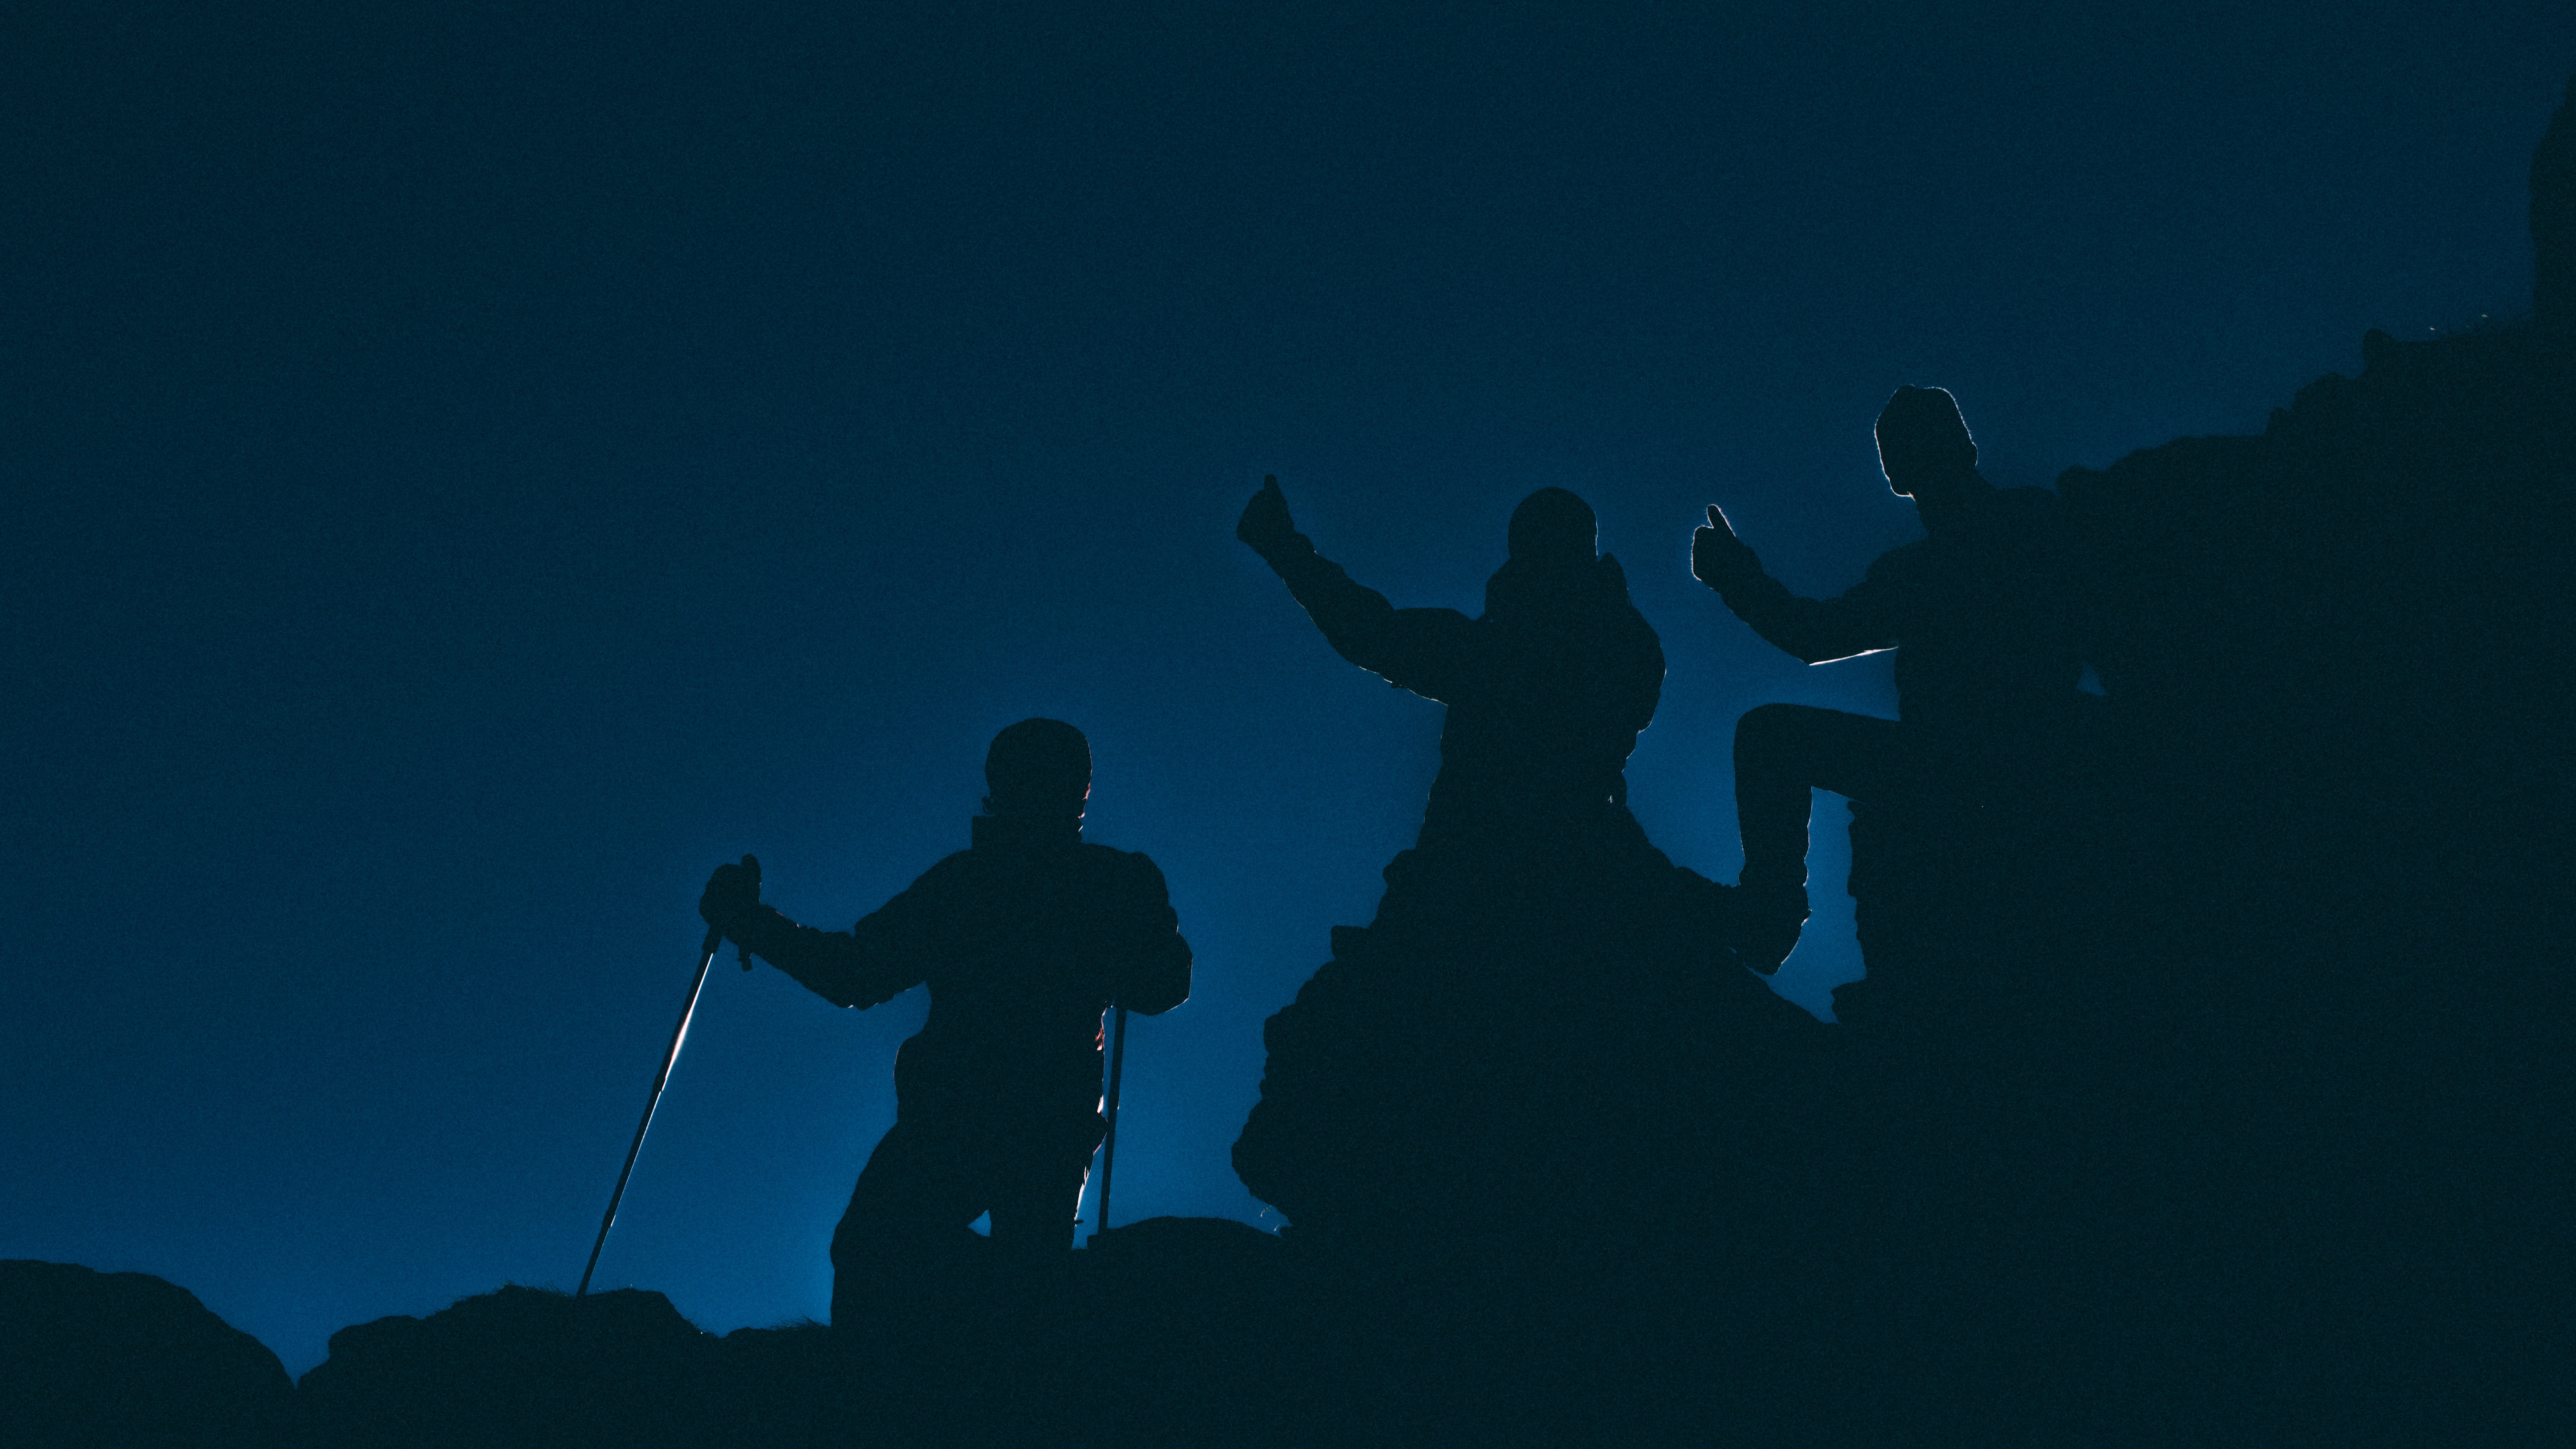
silhouette, sky, darkness, blue, atmosphere of earth